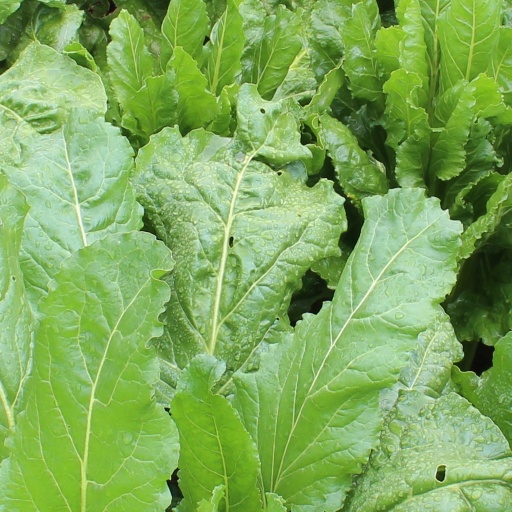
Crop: sugar beet